Fred Hiltz

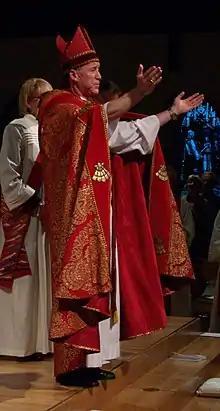
Hiltz presiding at an ordination in 2012

Hiltz was elected and installed as primate on 22 and 25 June, 2007 respectively. "The Guardian" newspaper described him as a "liberal-leaning bishop". He is considered a moderate theological liberal and opposes the death penalty. He supports, and voted in favour of, the blessing of same-sex unions at the 2007 General Synod that elected him.